Pukerua Bay

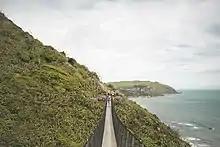
Swing bridge on the Escarpment Track

Pukerua Bay has a branch of Porirua Library, a Returned Servicemen's Association, tennis club, scout hall, sports field, and several nature reserves and trails. Retail facilities include a convenience store, hairdresser and second-hand bookstore. There is one railway station, Pukerua Bay railway station, on the North Island Main Trunk railway, with suburban services provided by Metlink. The train journey to Wellington takes about 35 minutes, to Paraparaumu 20 minutes. A second station, Muri railway station, 1.2 km by road north of Pukerua Bay station, was closed on 30 April 2011.